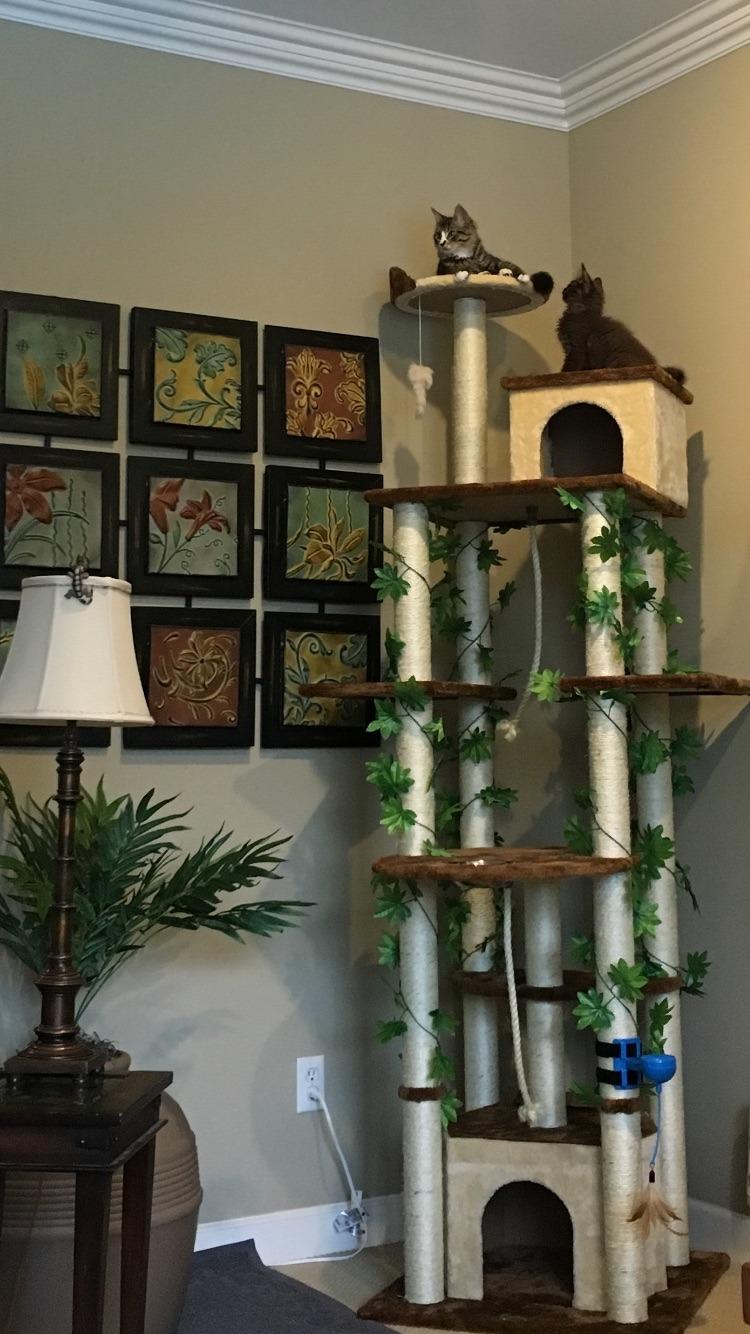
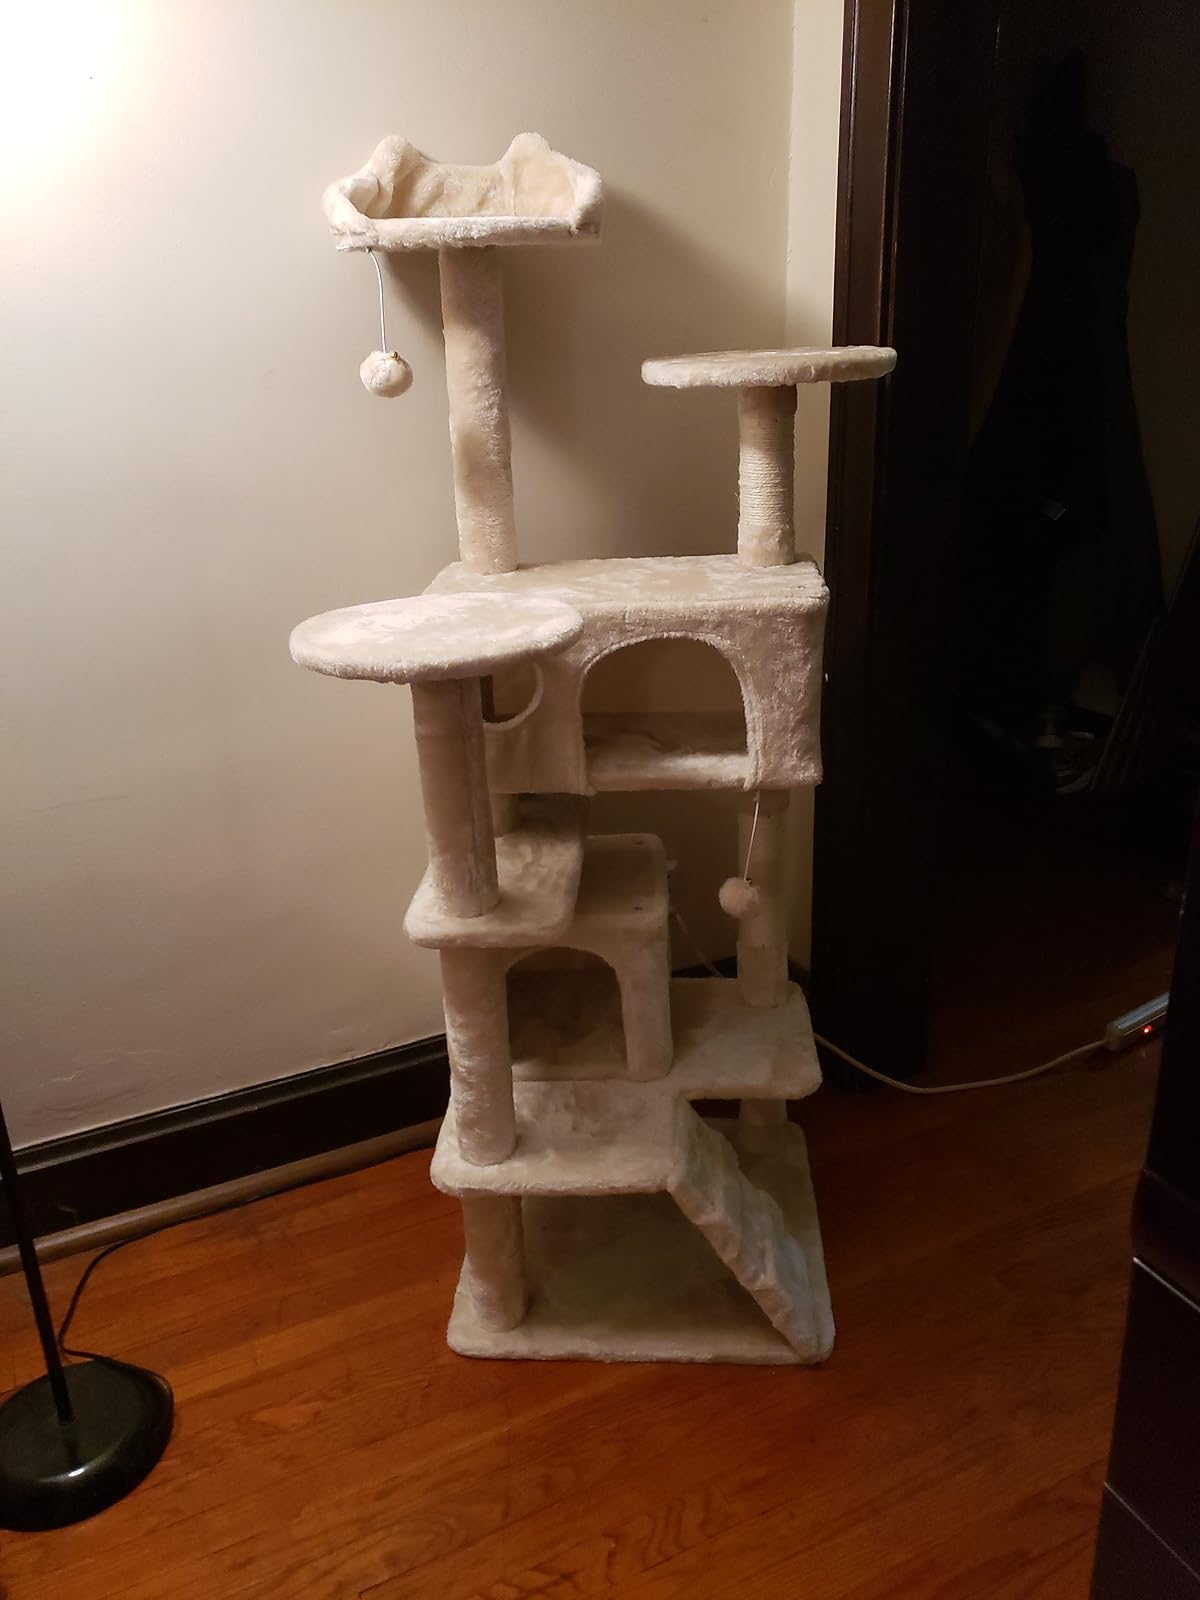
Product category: items_cat tree
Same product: no